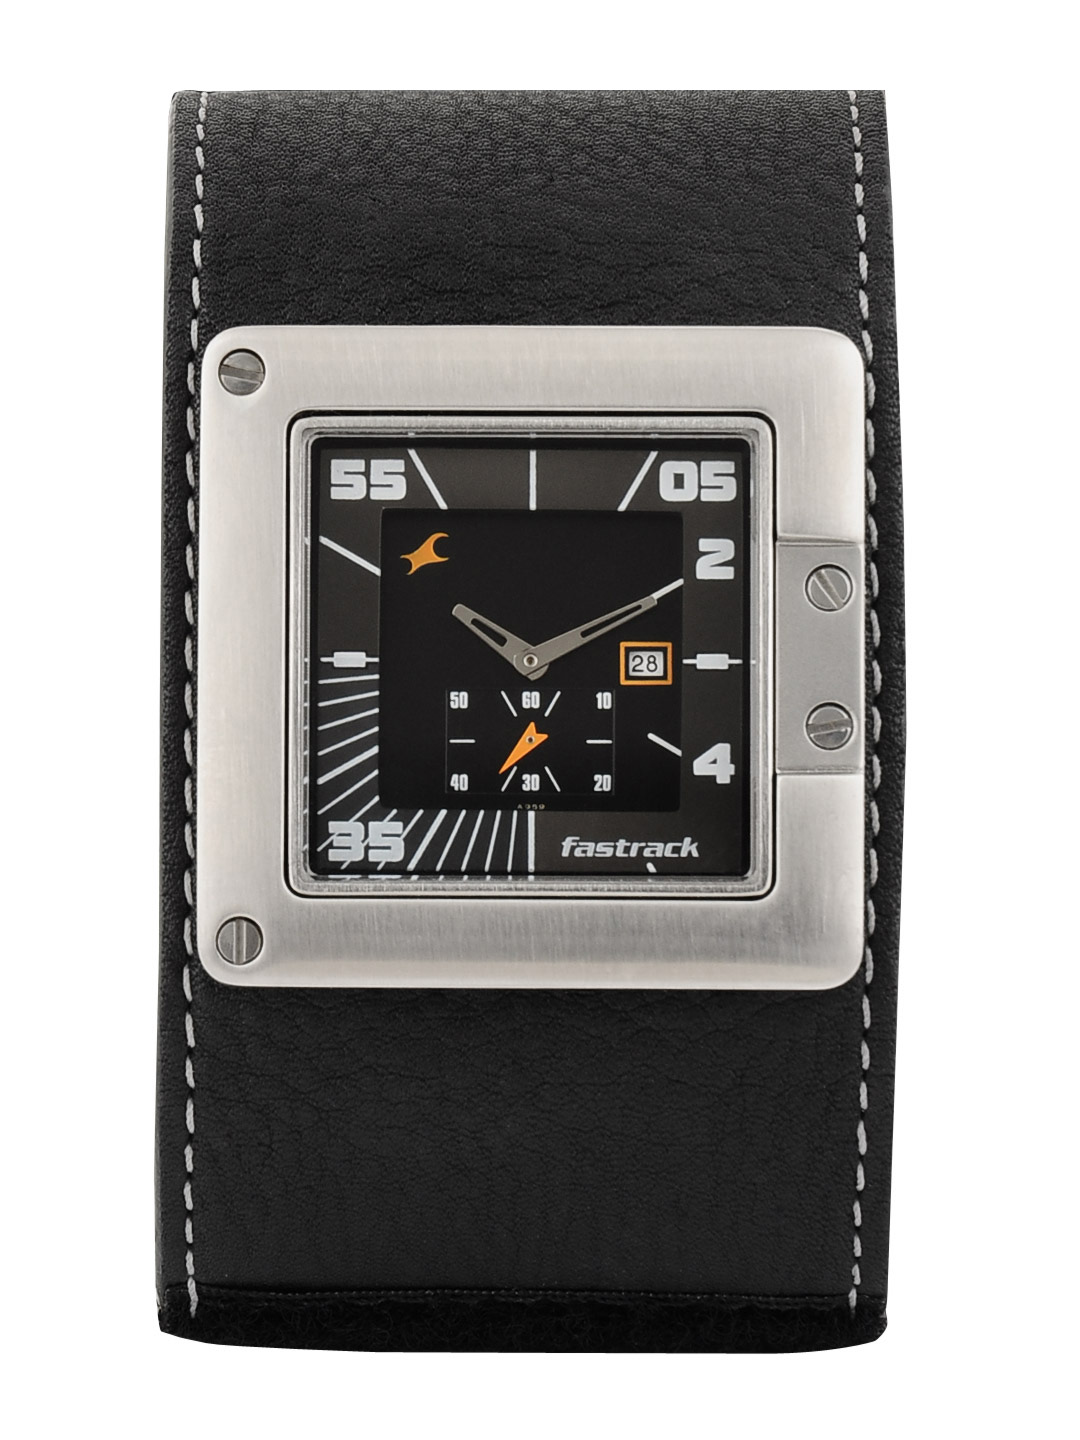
Fastrack Men Black Dial Watch
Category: Accessories / Watches / Watches
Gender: Men
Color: Black
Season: Winter 2016
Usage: Casual